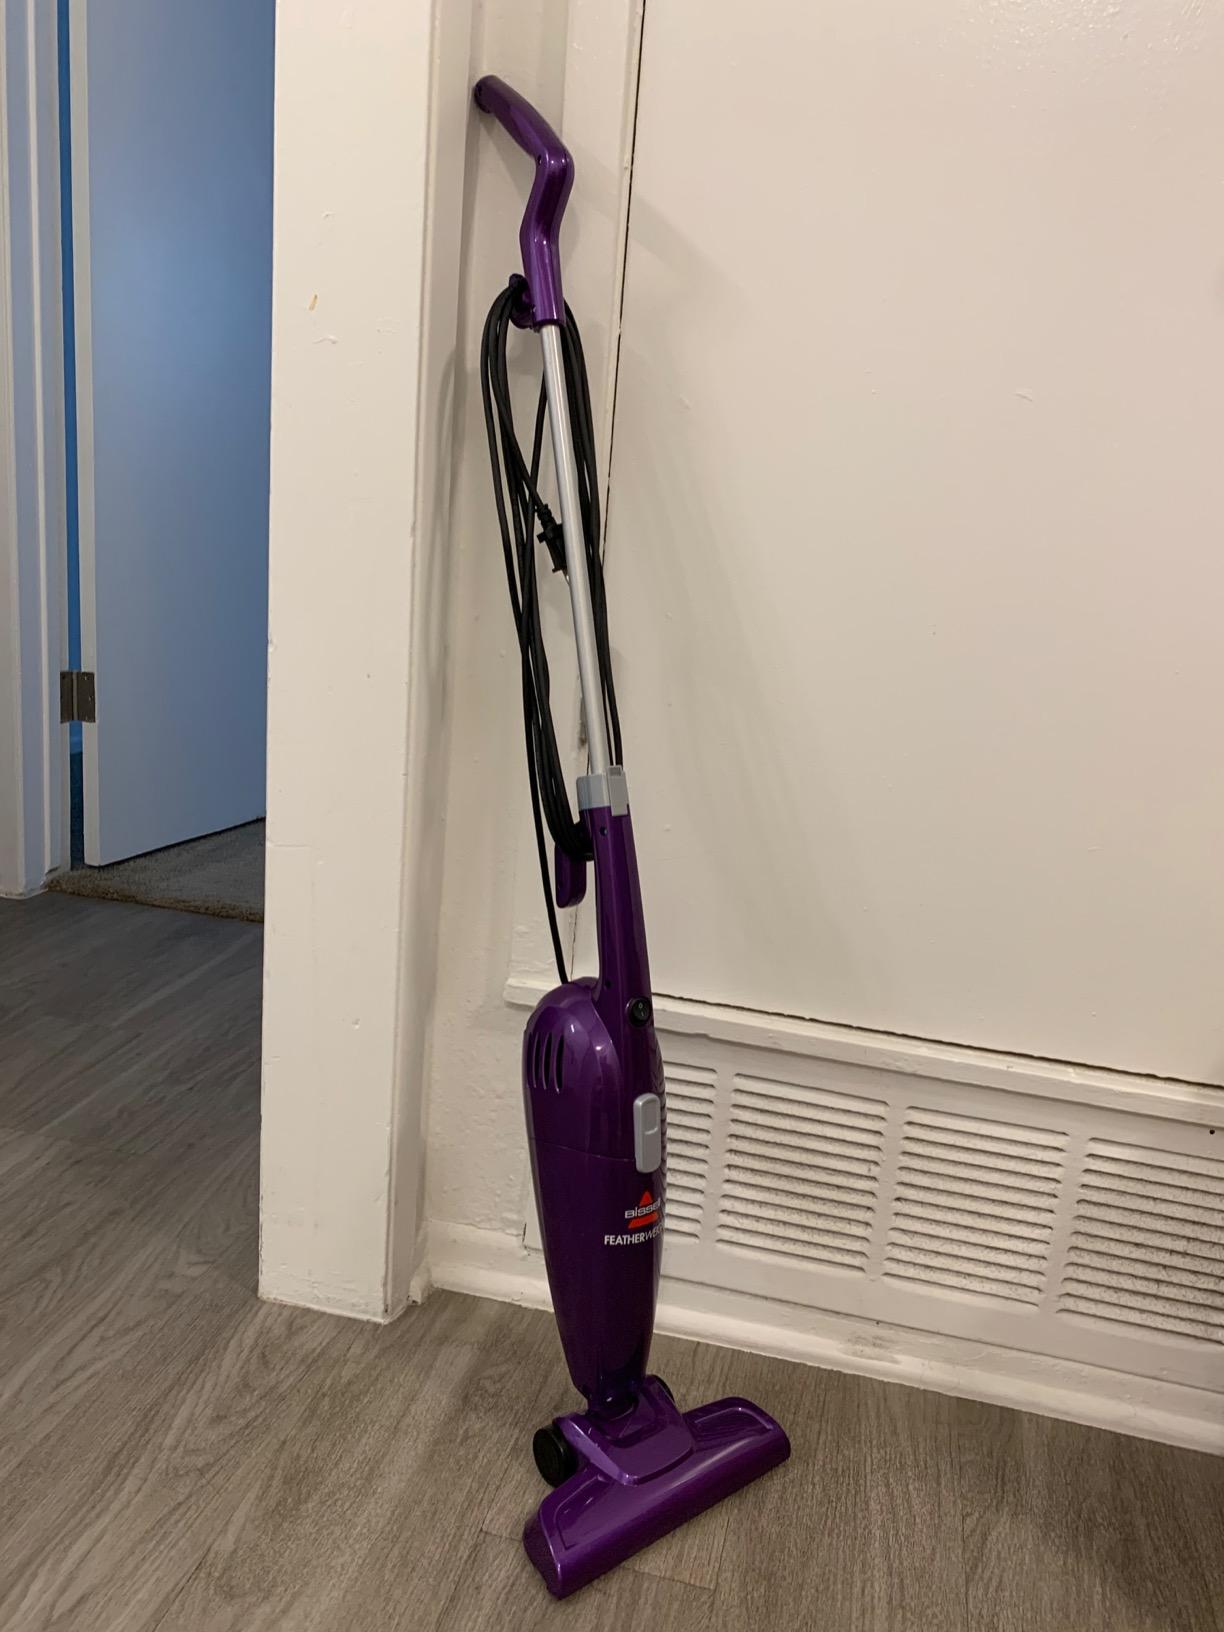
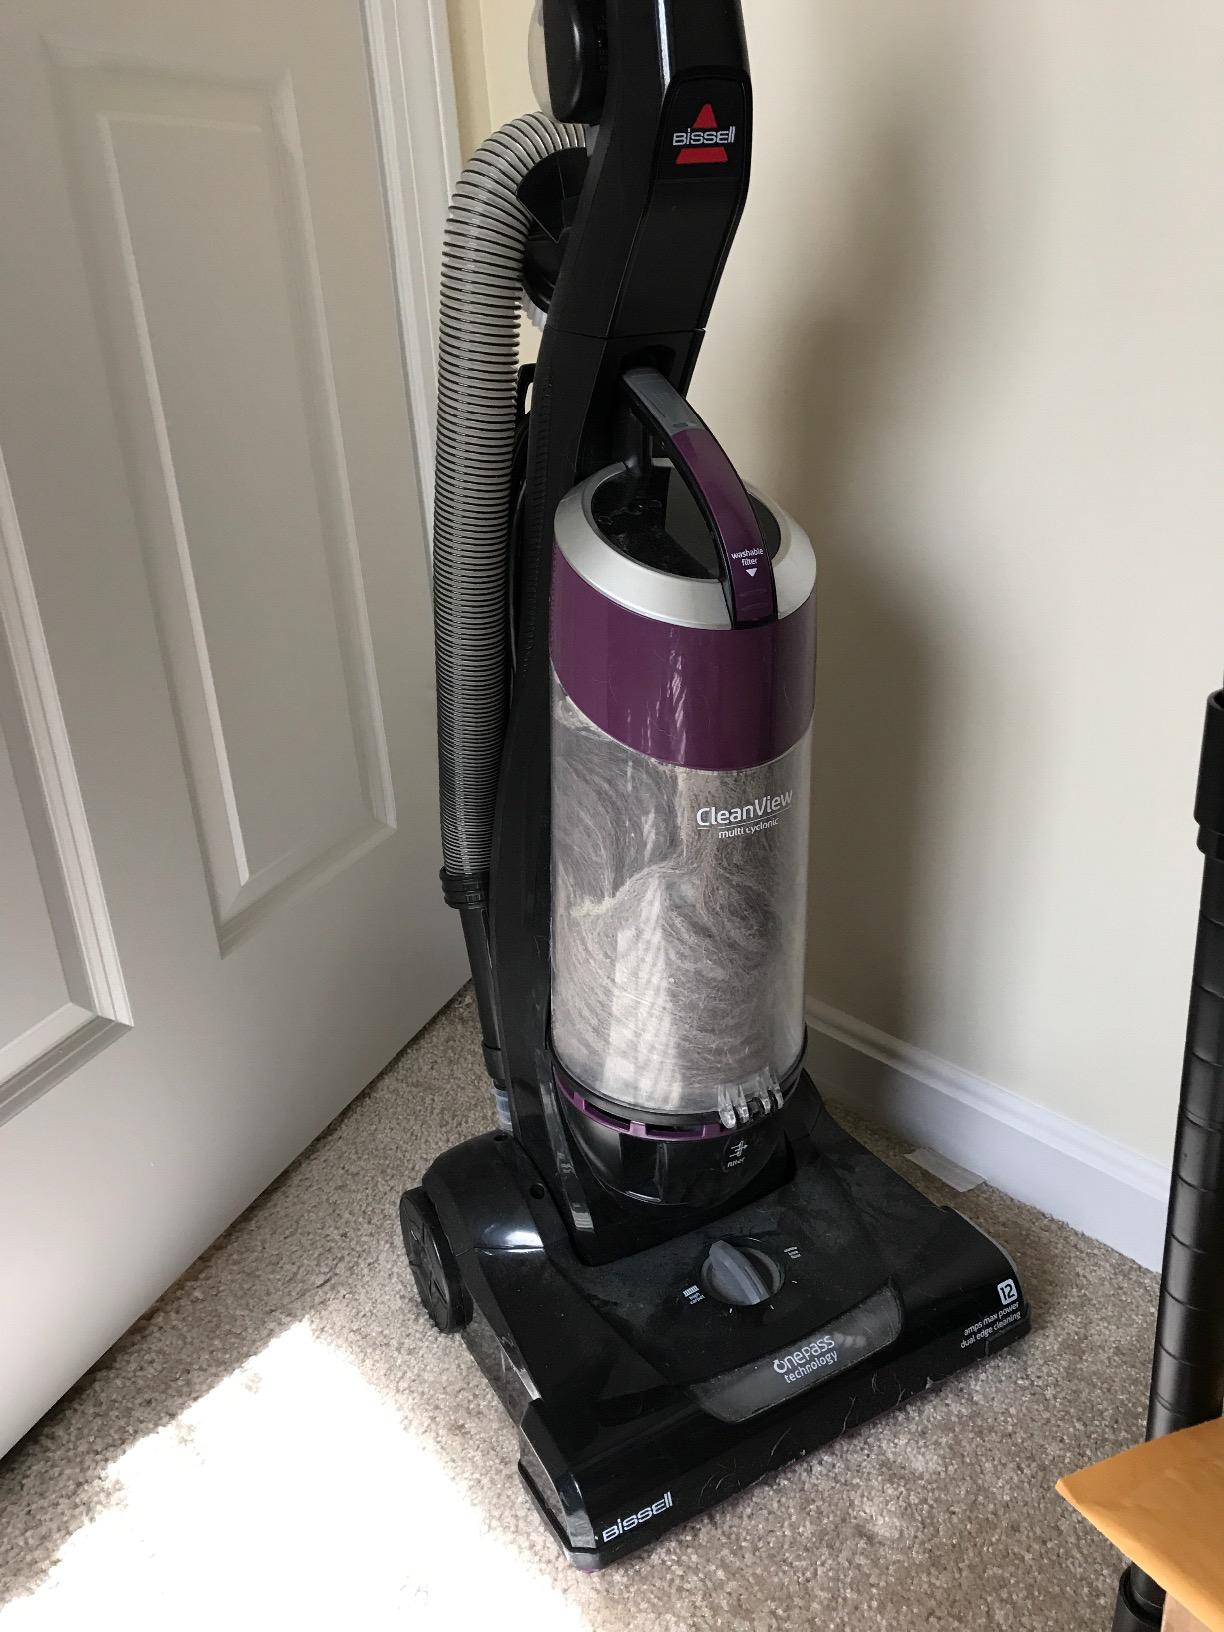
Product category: items_vacuum
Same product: no